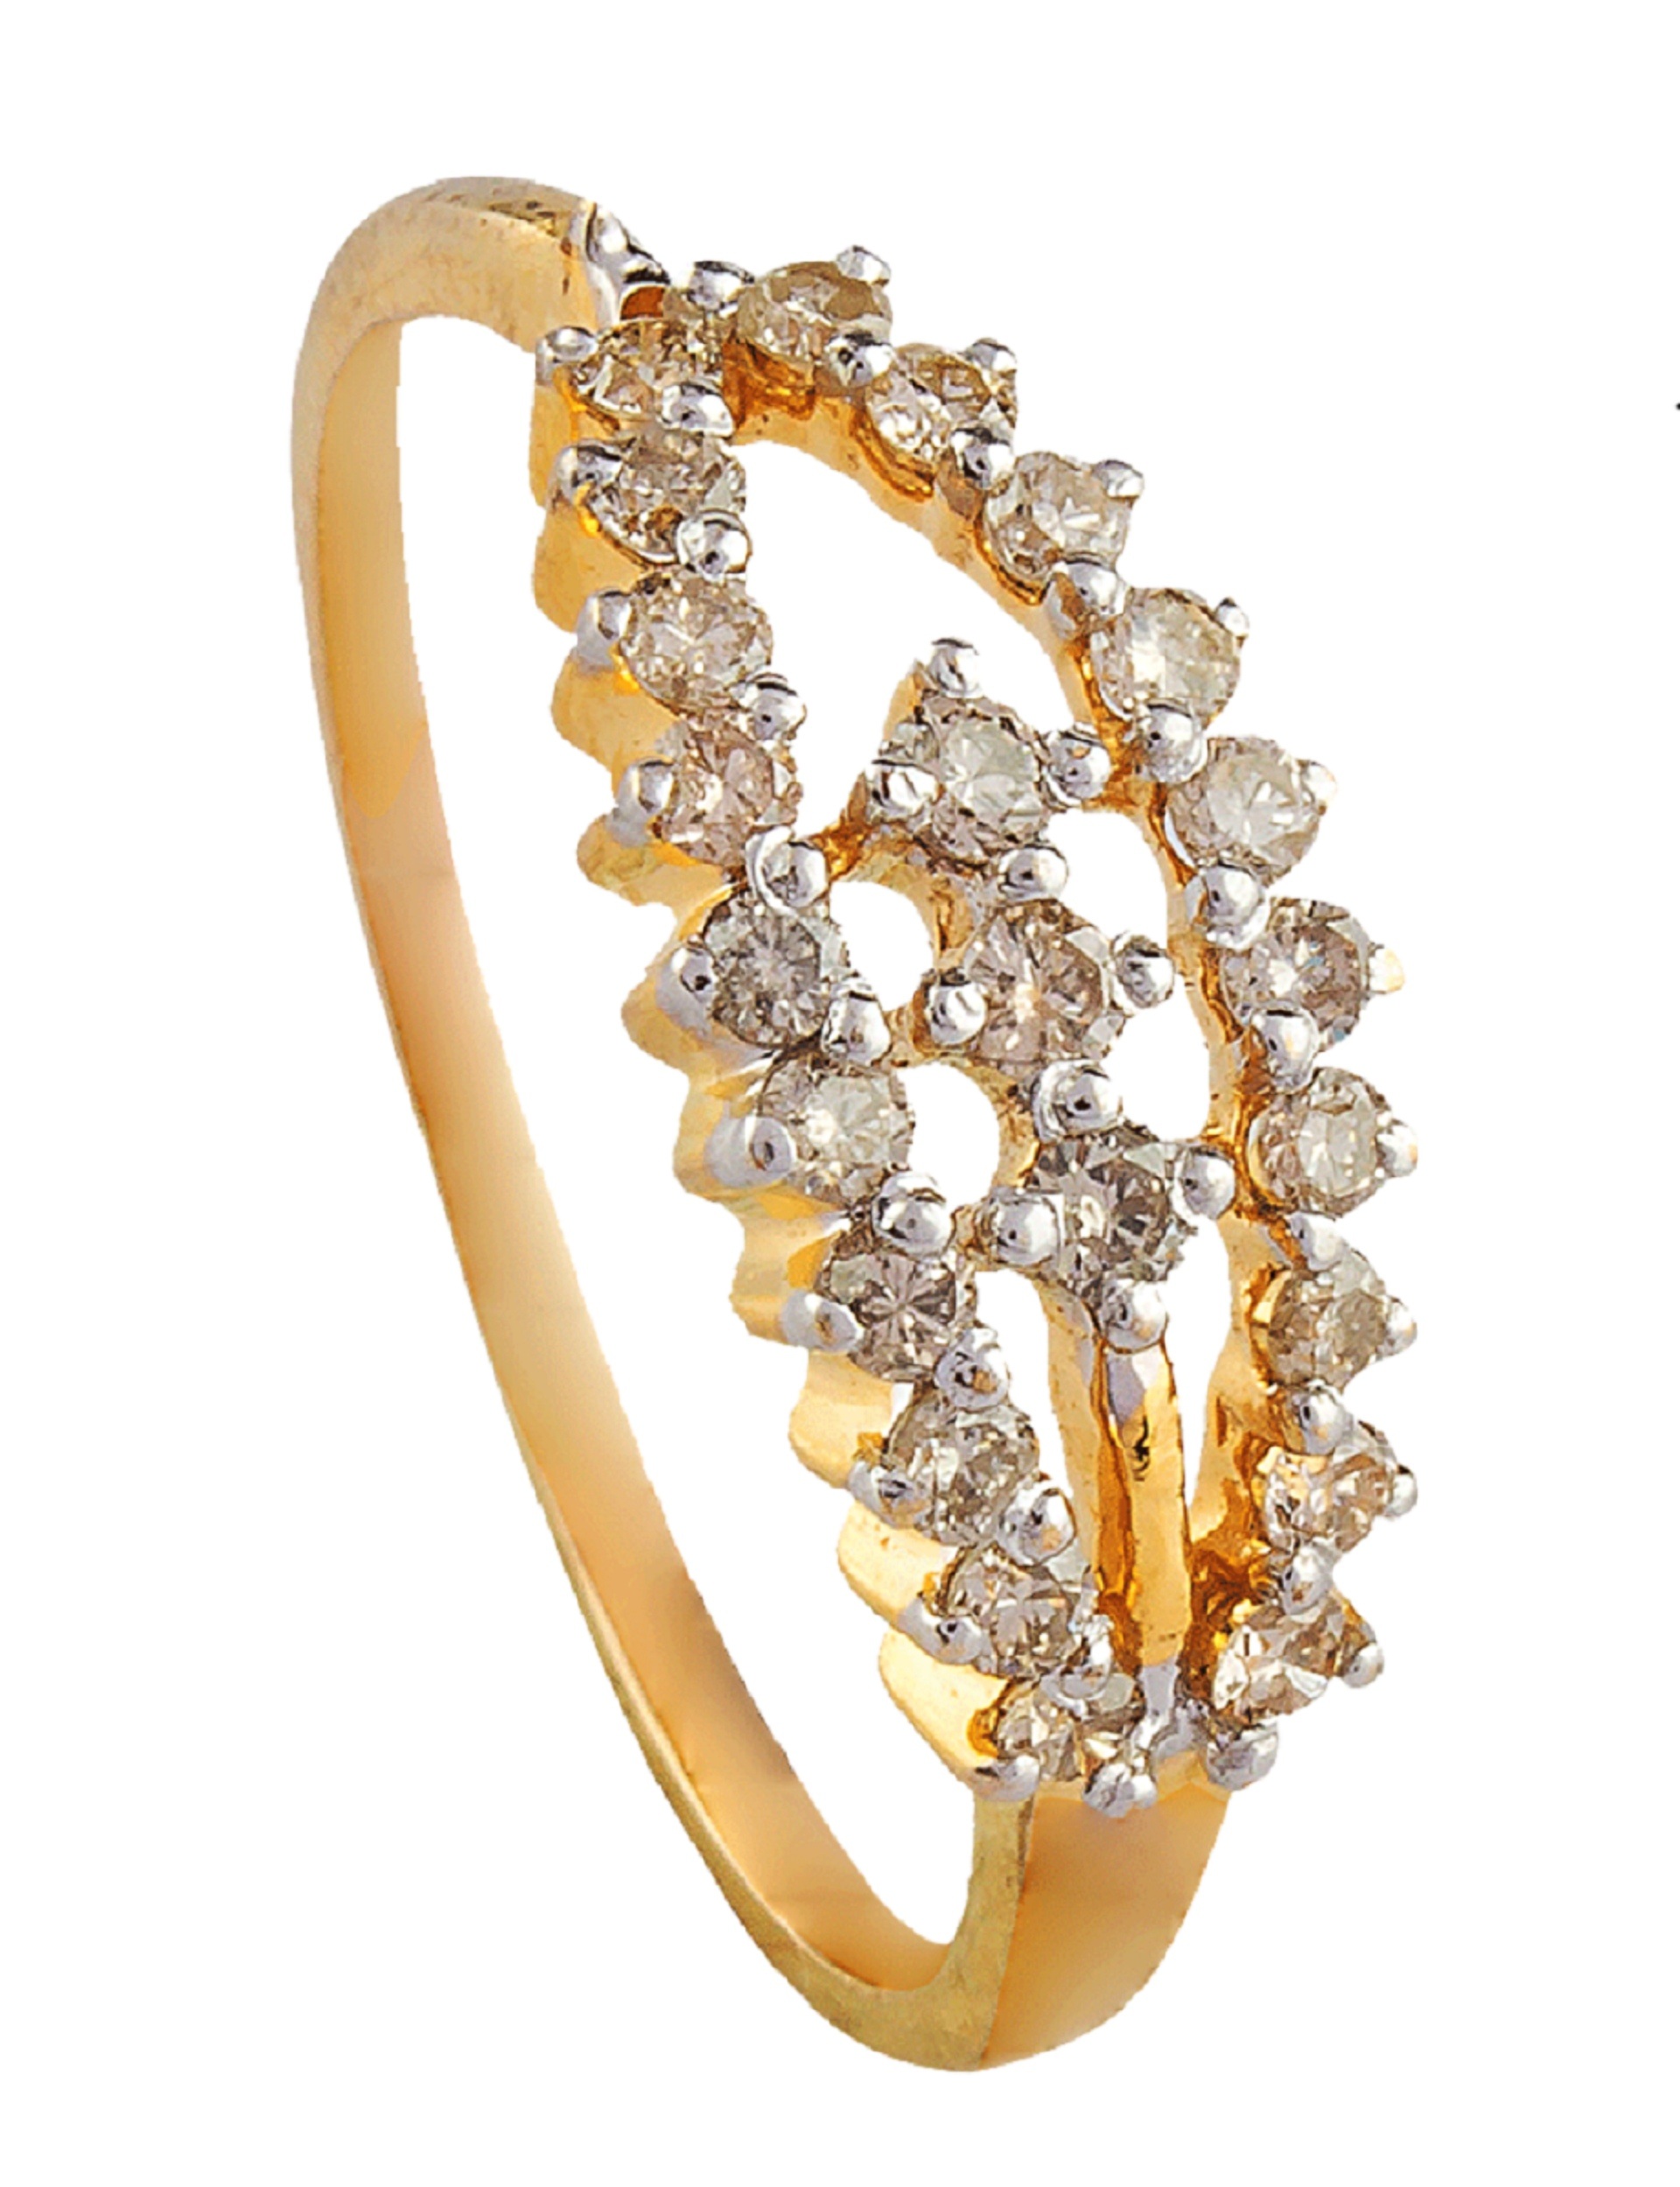
bangle, jewellery, diamond, gemstone, emerald diamond ring, classic diamond ring, stylish diamond ring, fashion accessory, body jewelry